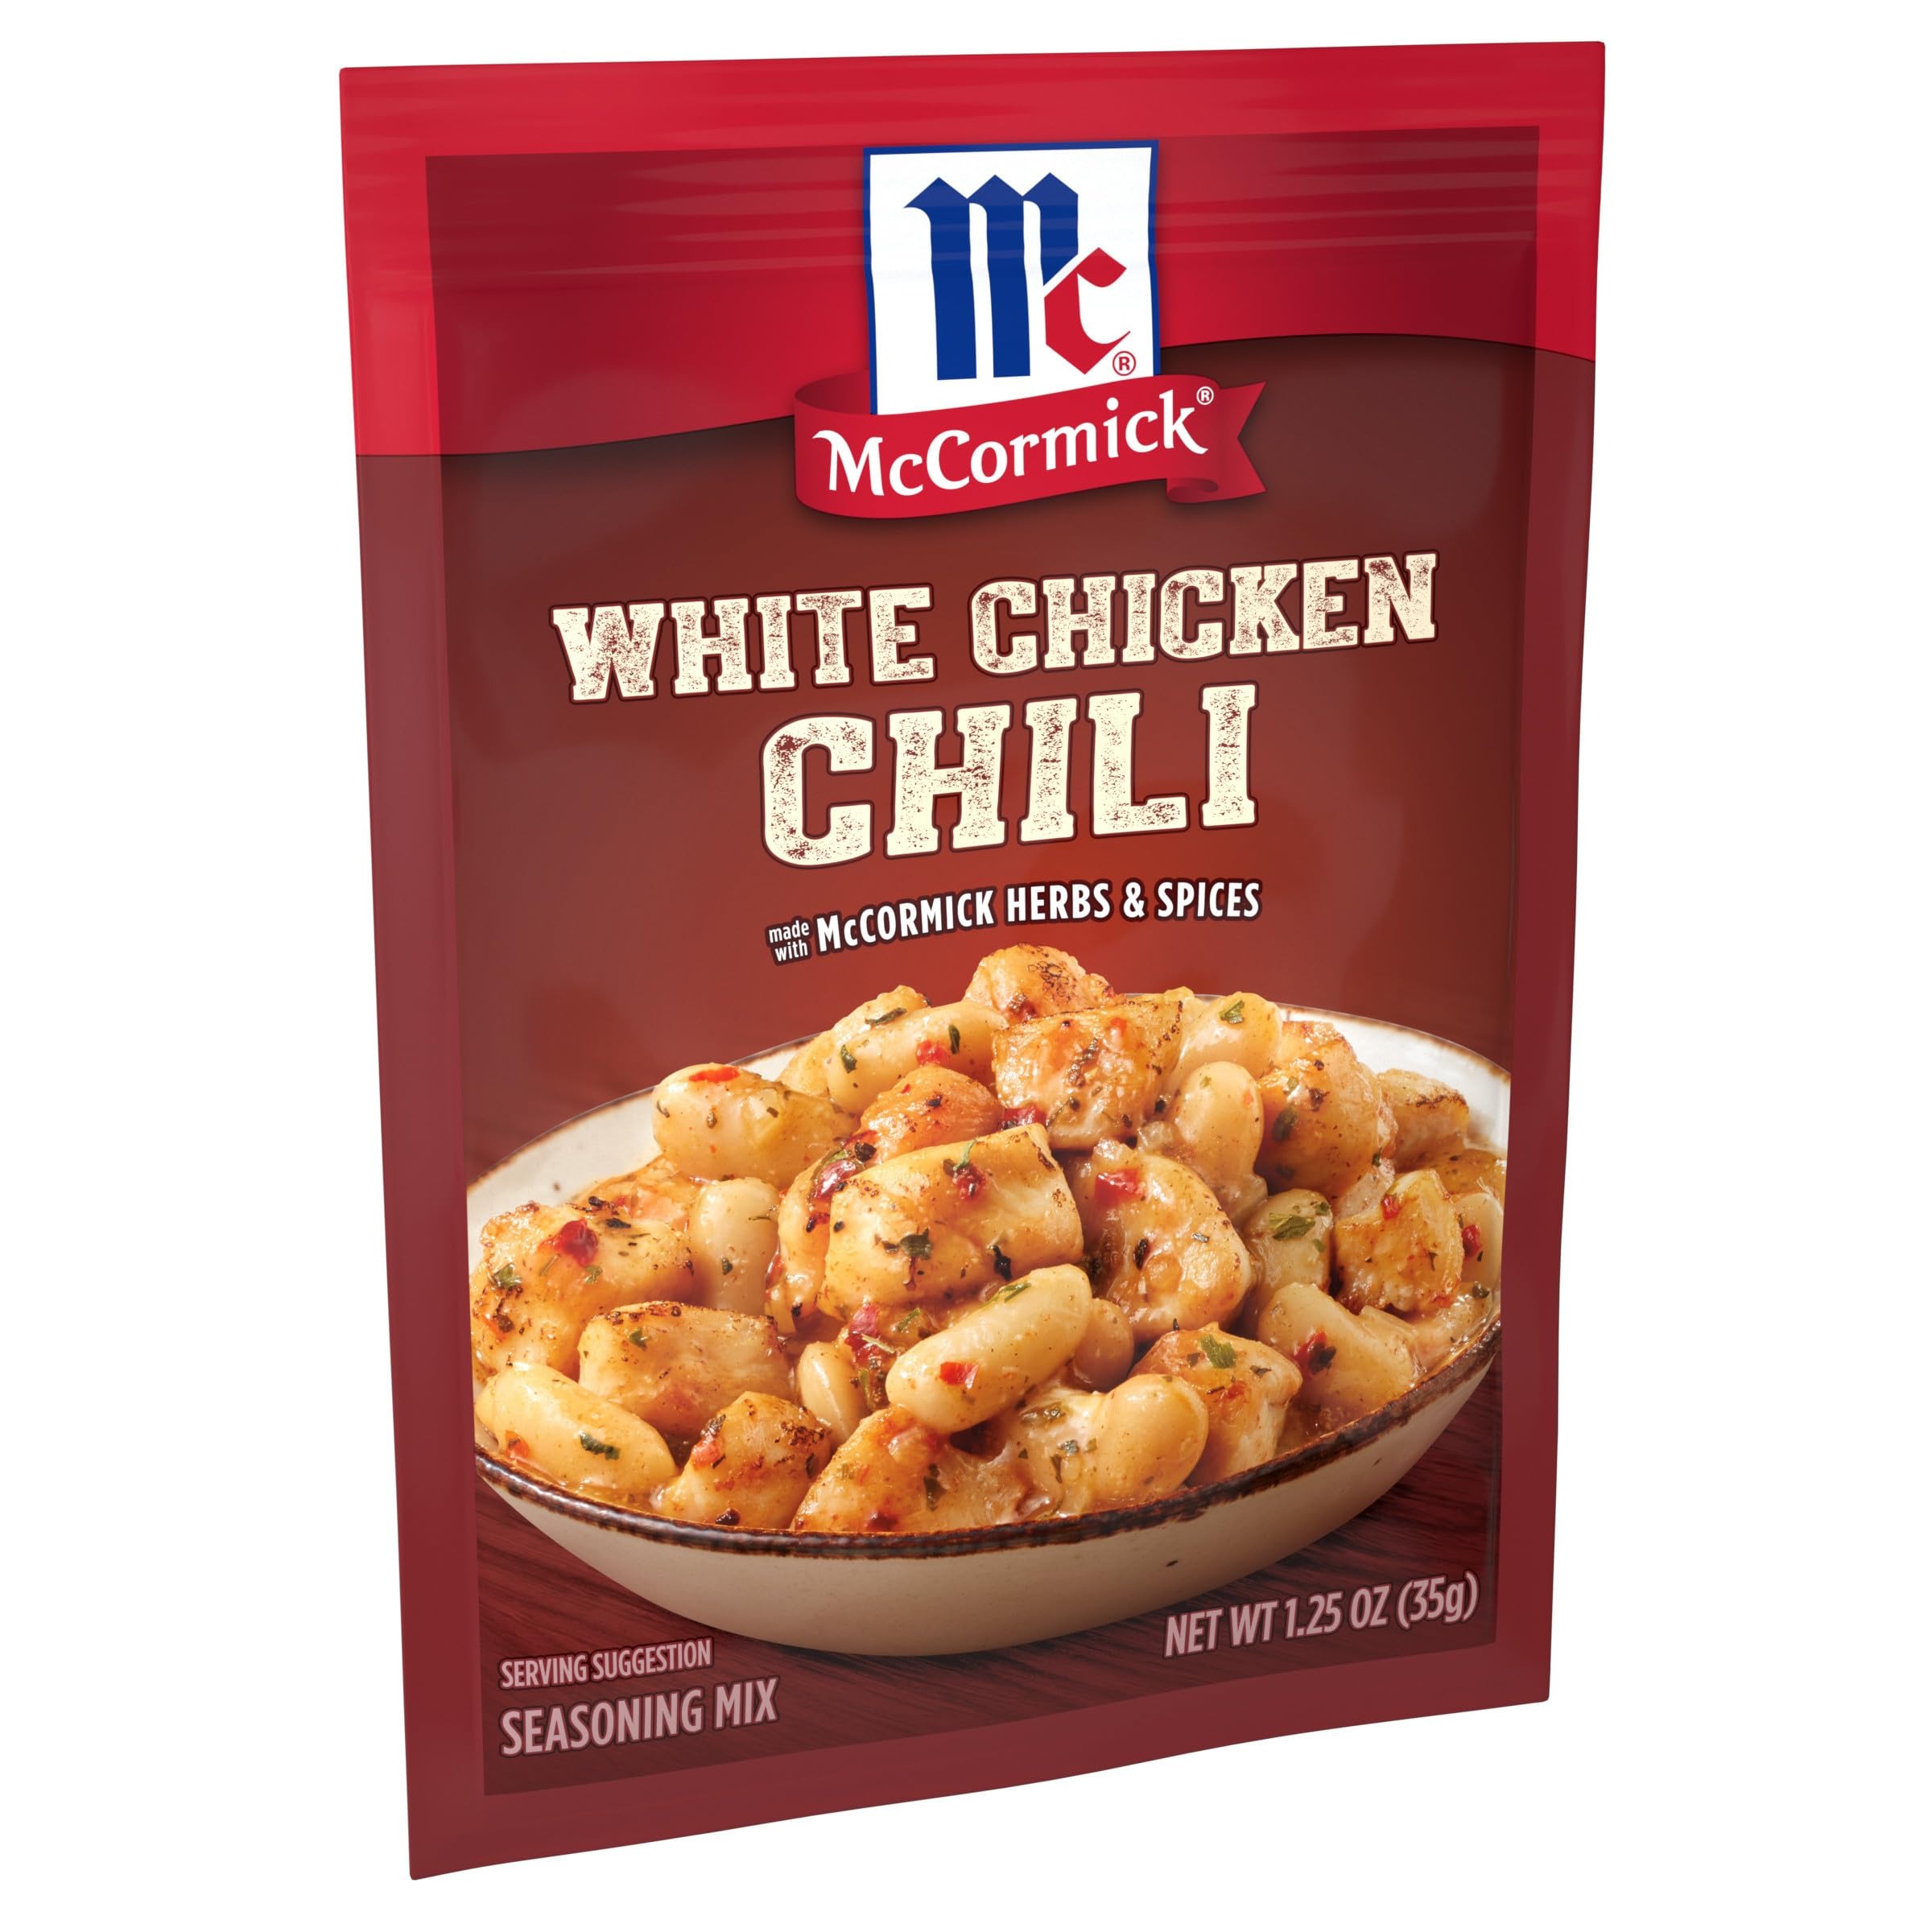
Item Name: McCormick White Chicken Chili Seasoning Mix, 1.25 oz
Bullet Point 1: Slightly spicy Southwestern blend of onion, cumin, garlic and chili peppers
Bullet Point 2: White Chicken Chili Seasoning Mix has no artificial flavors or added MSG*
Bullet Point 3: Family-friendly weeknight dinner that’s ready in 20 minutes
Bullet Point 4: All you need is chicken and canned white beans
Bullet Point 5: Made with McCormick herbs & spices
Bullet Point 6: Convenient seasoning mix to keep on hand in your pantry
Value: 1.25
Unit: Ounce

Price: 1.785